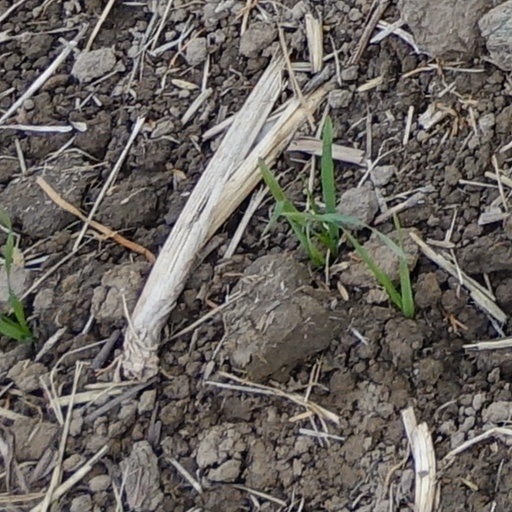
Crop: wheat